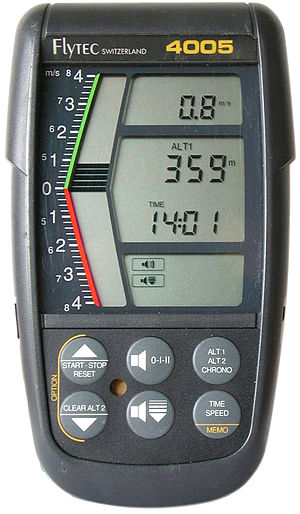
Variometer
Simpelt variometer til paraglidere, hangglidere og Balloner
Et variometer er et måleinstrument, som i fly anvendes til at vise den lodrette hastighed. Måleenheden kan være fod pr. minut, knob eller meter pr. sekund afhængig af flytype og land.